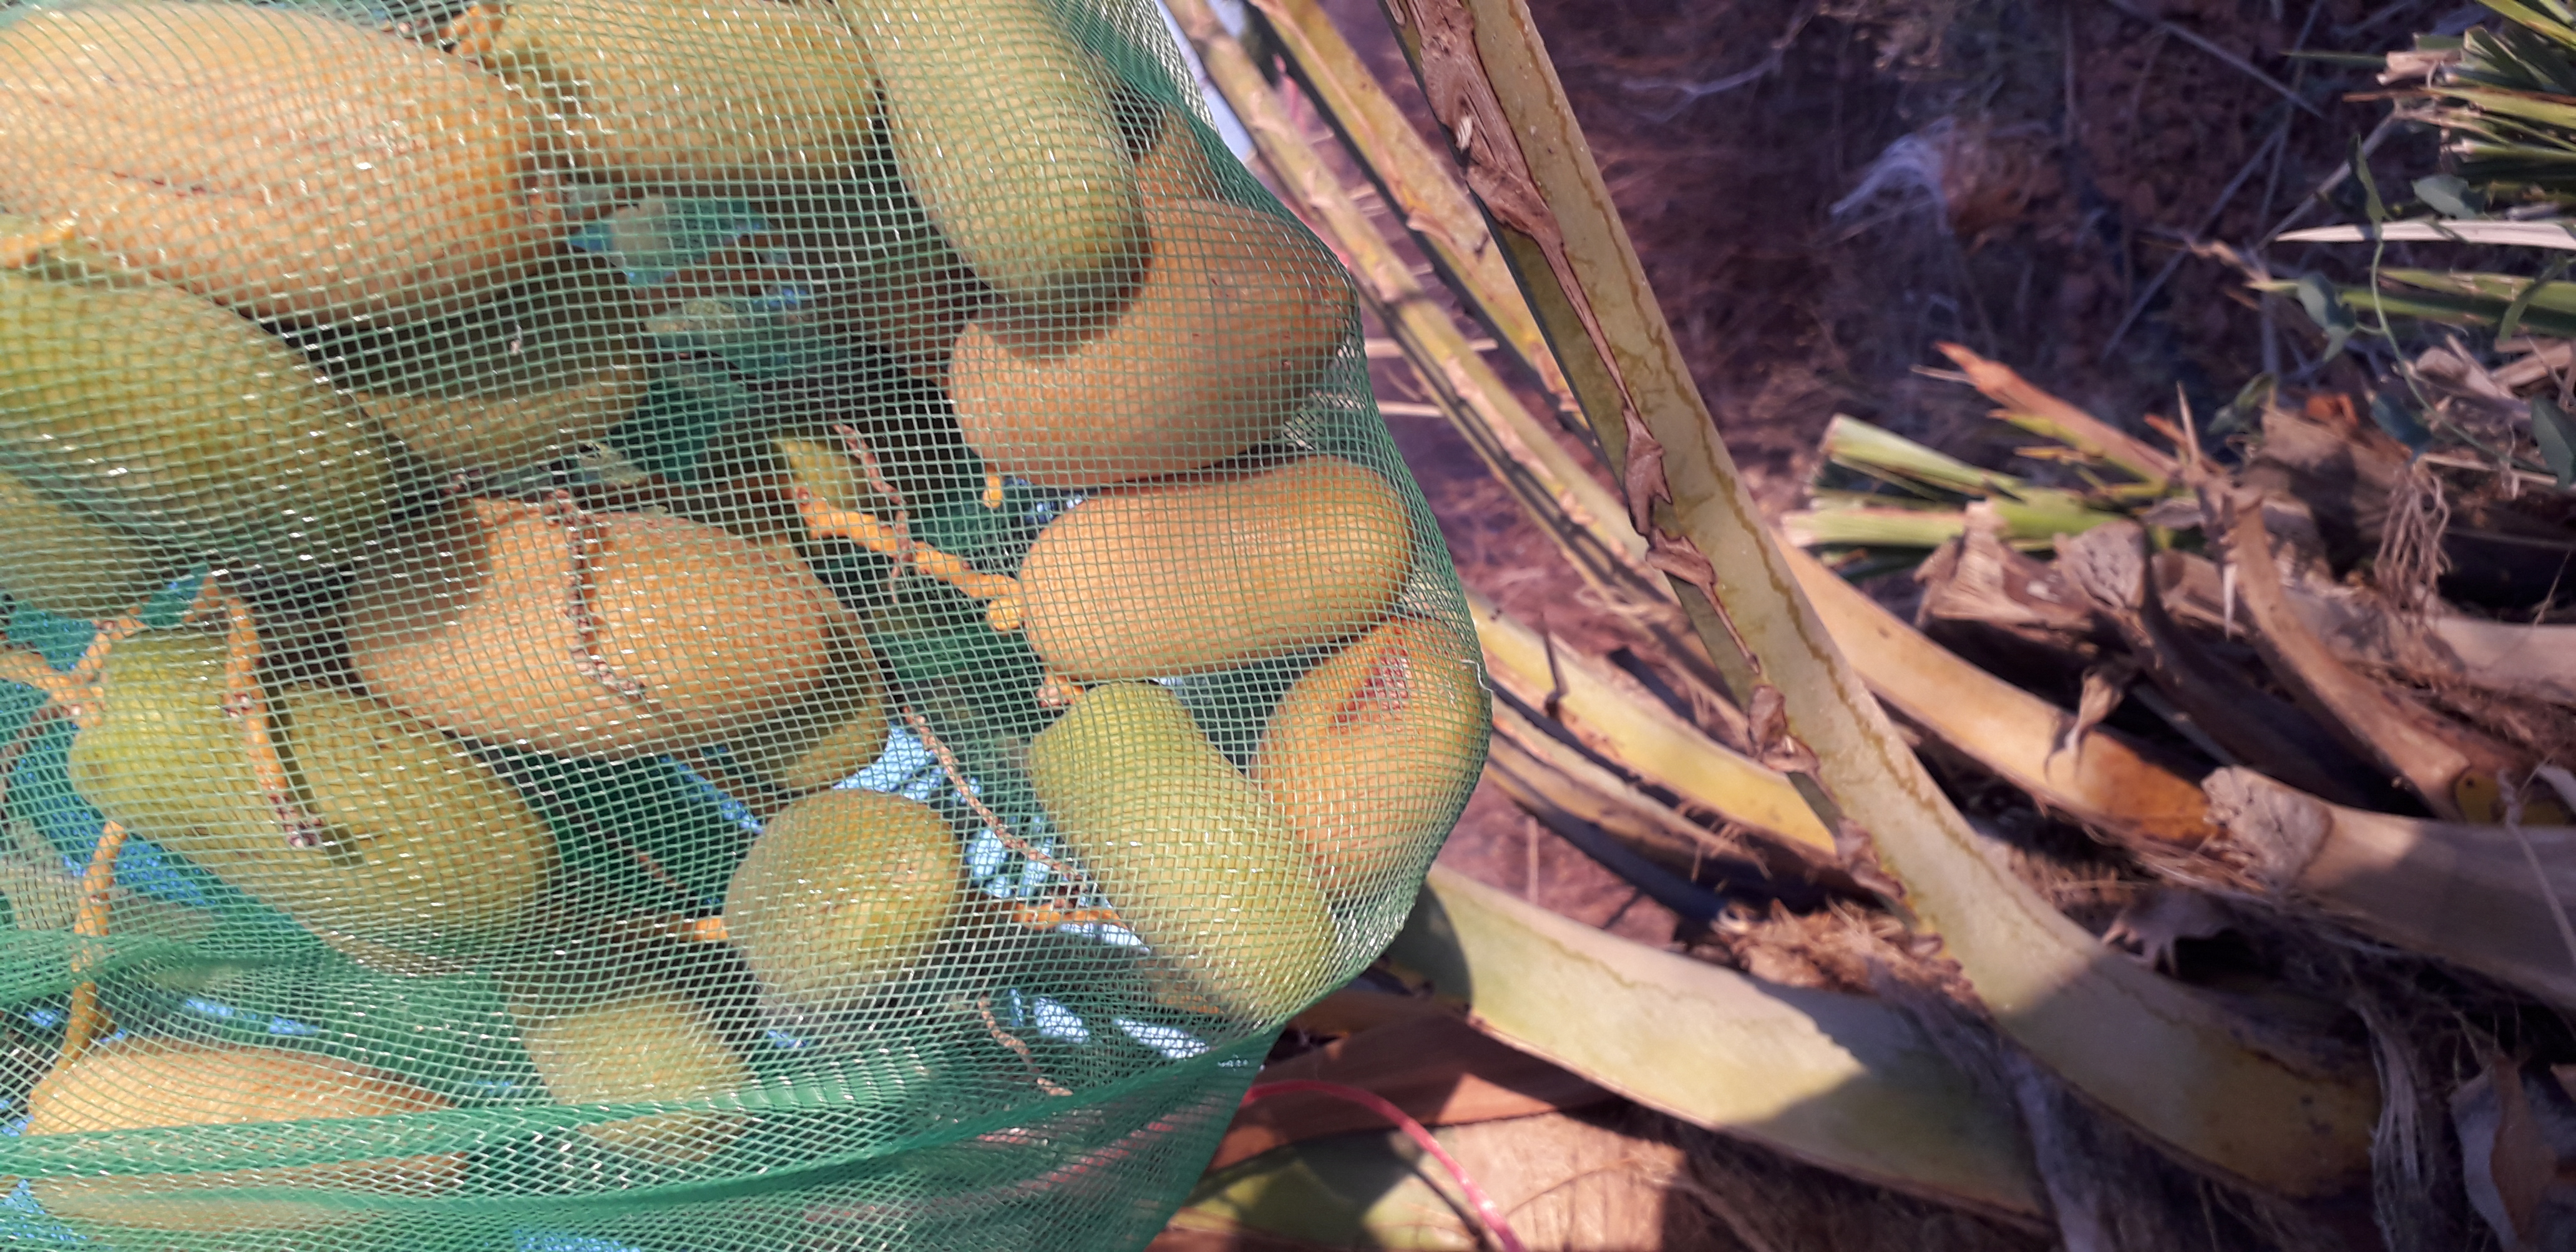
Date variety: Boumajhoul